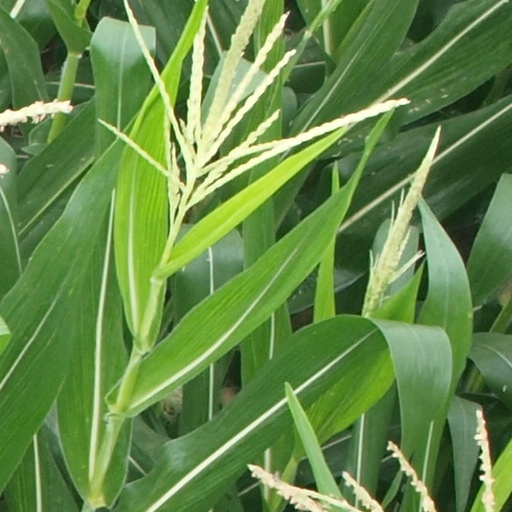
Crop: maize; corn